The Moth (Lost)

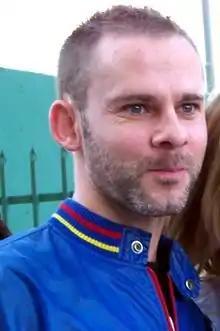
Dominic Monaghan in 2009.

"The Moth" aired on November 3, 2004. The episode was directed by Jack Bender and written by Jennifer Johnson and Paul Dini. The church scene with Charlie and Liam at the church in Manchester was actually filmed on Honolulu, where the scenes on the Island are filmed. Monaghan says that he feels Charlie's black hoodie is a sort of "security blanket" that he hides underneath and uses it when he feels "lost." The "heroin" that Charlie is supposedly snorting is actually brown sugar. Monaghan revealed this in an interview with Stuff magazine in October 2005, saying, "[The heroin is] brown sugar. You get some really sweet boogers. You have to be careful not to snort too much of it, but it's happened a few times. You just find dessert up your nose couple of hours later."